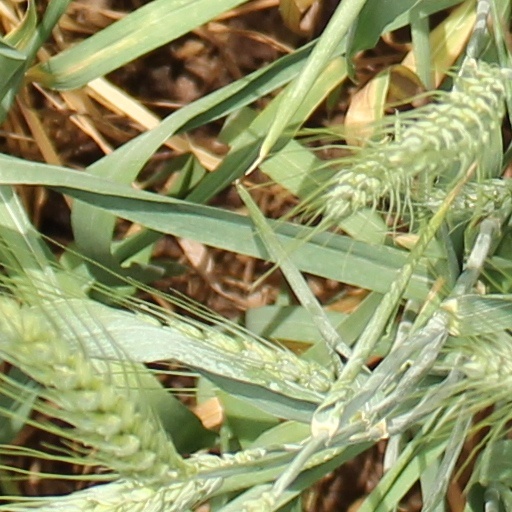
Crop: wheat